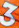
Number: 3